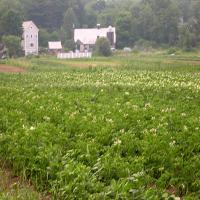
Weather: cloudy or overcast